Dynkin diagram

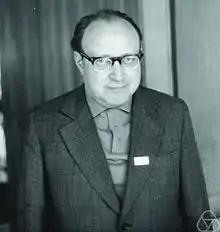
Eugene Dynkin.

Dynkin diagrams are named for Eugene Dynkin, who used them in two papers (1946, 1947) simplifying the classification of semisimple Lie algebras; see . When Dynkin left the Soviet Union in 1976, which was at the time considered tantamount to treason, Soviet mathematicians were directed to refer to "diagrams of simple roots" rather than use his name.